List of Liberty ships (A)

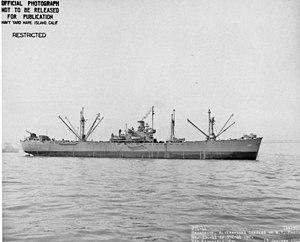
USS "Ascella"

was built by California Shipbuilding Corporation. Her keel was laid on 9 February 1943. She was launched on 10 March and delivered as "Mintaka" for the United States Navy on 26 March. She was converted to a troopship at Portland, Oregon in November 1943. To WSA in February 1946, renamed "Ansel Briggs". Laid up in Suisun Bay. She was scrapped at Oakland in April 1968.